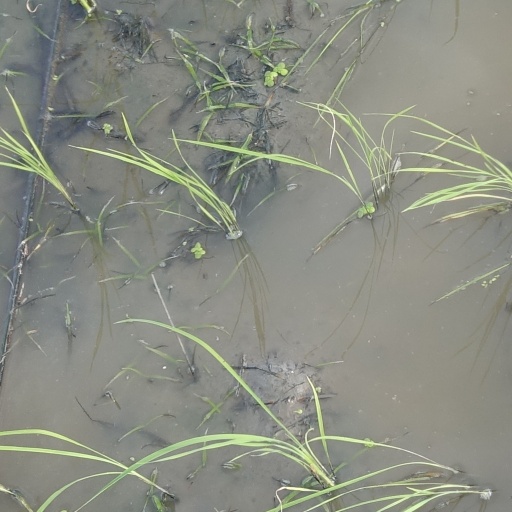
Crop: rice